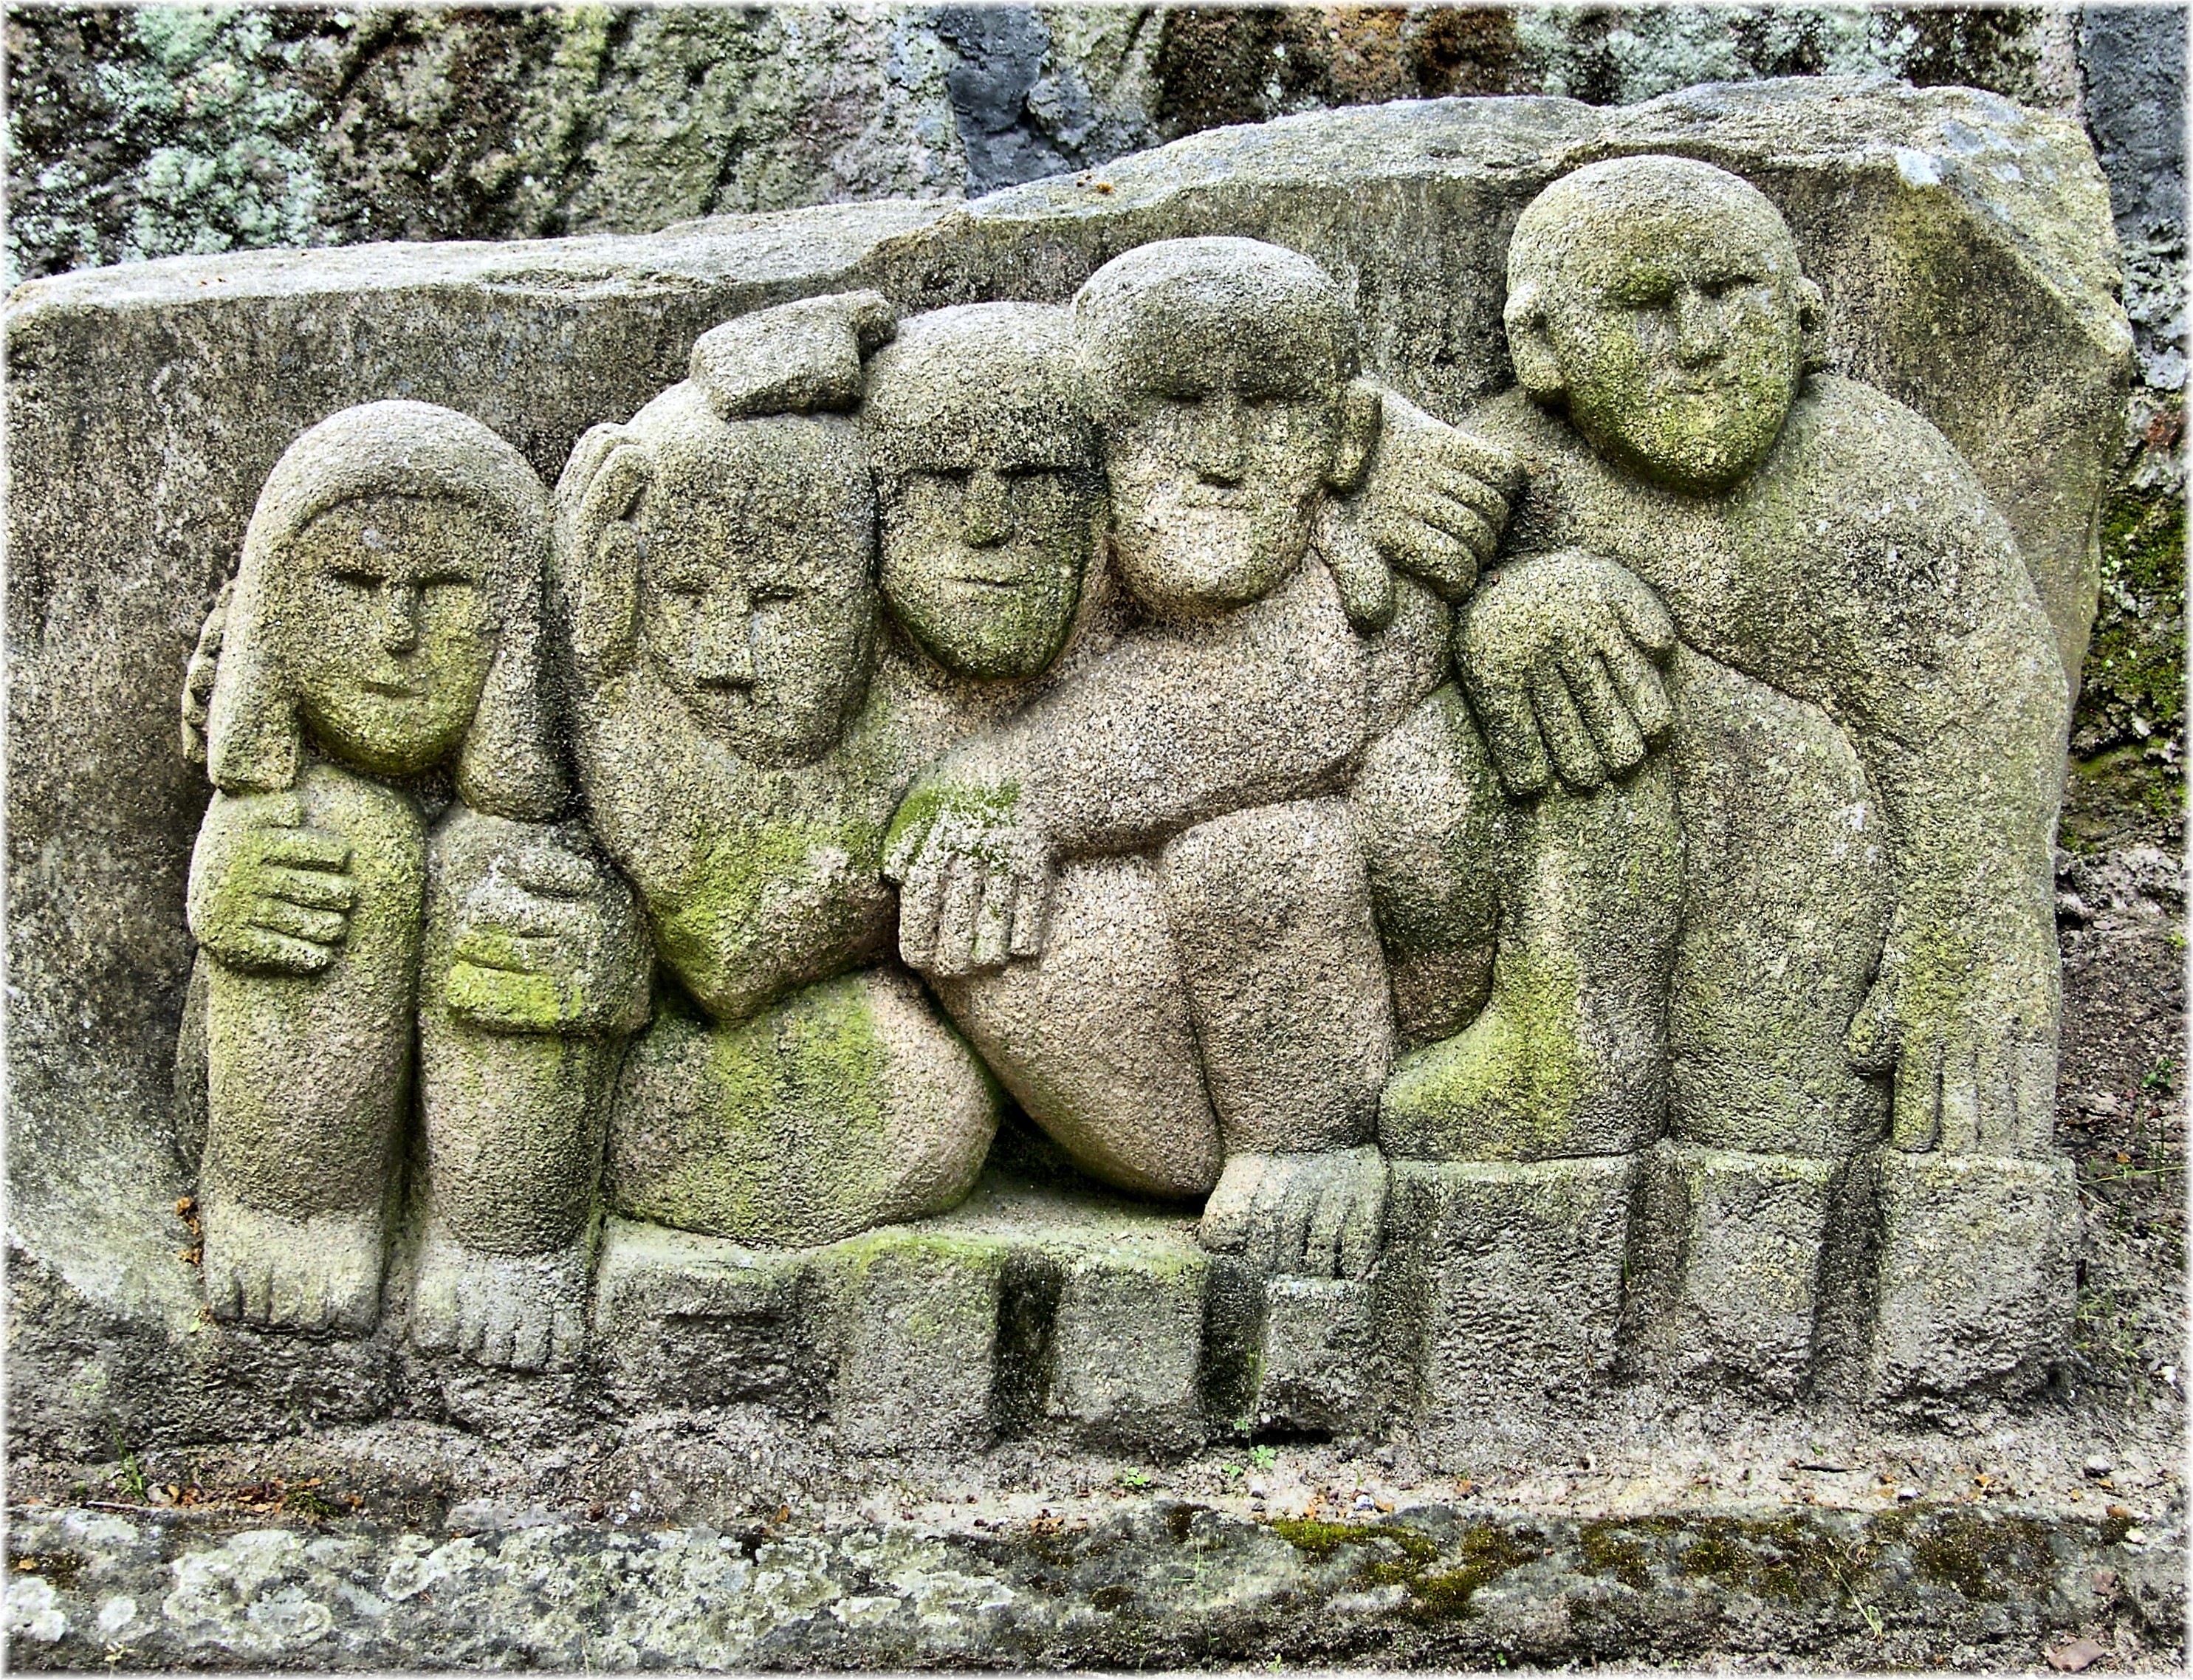
rock, monument, europe, statue, sculpture, art, spain, espagne, temple, ruins, europa, espaa, galicia, piedra, pueblos, espanha, carving, pedra, relief, galiza, galice, pobos, provinciaourense, allariz, provinciadeourense, stele, archaeological site, stone carving, ancient history, maya civilization